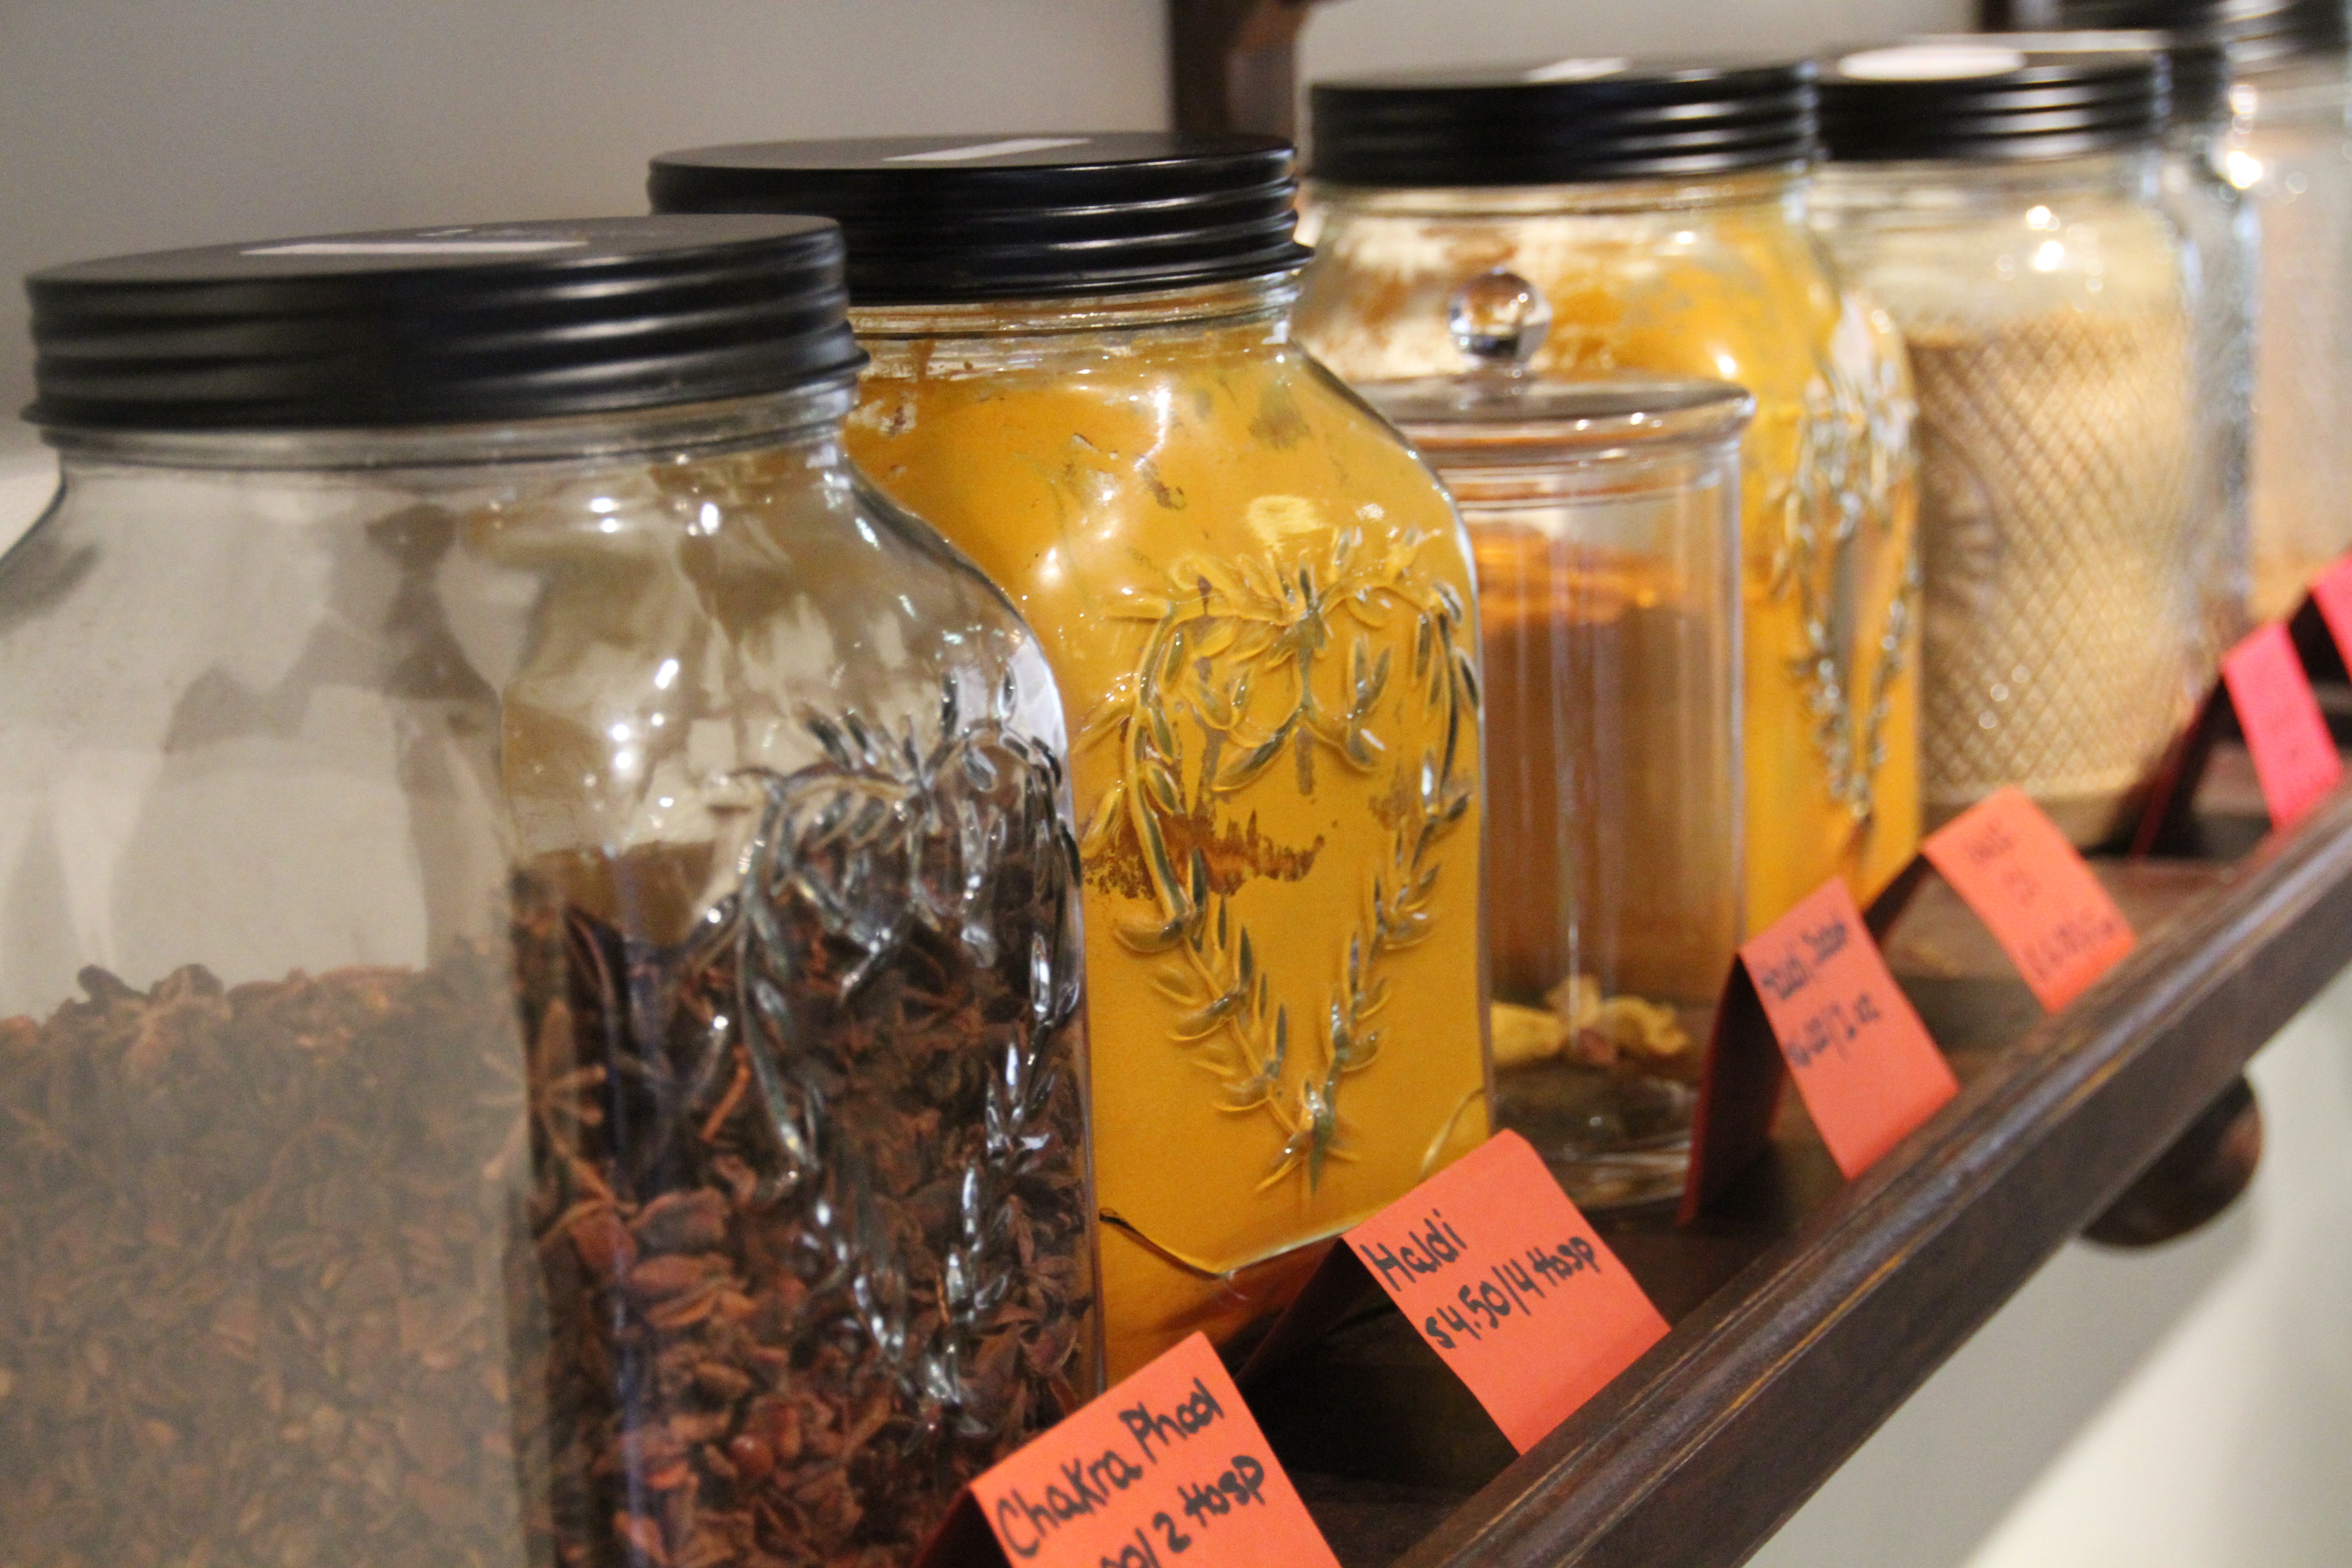
meal, food, chili, cooking, ingredient, herb, produce, drink, spices, indian, various, flavor, cumin, cardamom